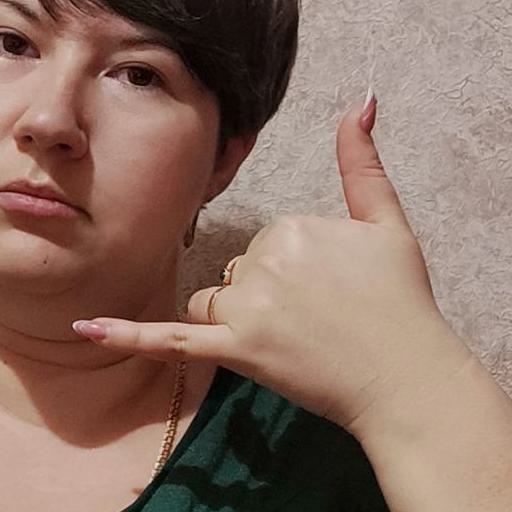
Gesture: call